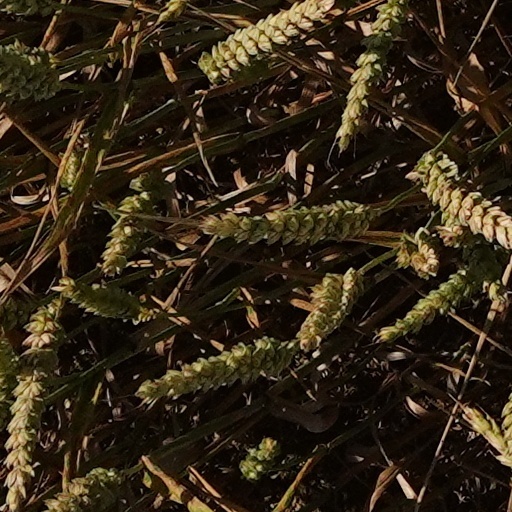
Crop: wheat